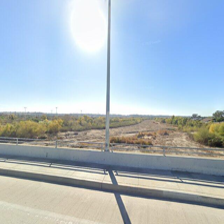
Label: streetView